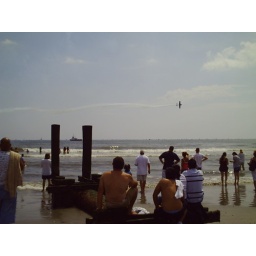
plus hot girls in the water